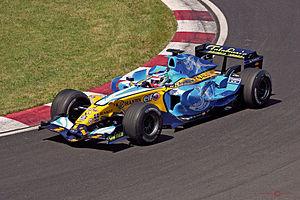
Giancarlo Fisichella est un pilote automobile italien né le 14 janvier 1973 à Rome en Italie. Il a disputé le championnat du monde de Formule 1 entre 1996 et 2009. Après avoir accompli la majeure partie de sa carrière chez Jordan Grand Prix, Benetton Formula, et Renault F1 Team, puis la saison 2008 et un début de saison 2009 pour la nouvelle écurie indienne Force India, dont il a marqué les premiers points, il a rejoint la Scuderia Ferrari en remplacement de Felipe Massa, blessé, avant le Grand Prix d'Italie 2009, à l'âge de 36 ans.
La Renault R26 est la monoplace de Formule 1 engagée par l'écurie française Renault F1 Team dans le cadre du championnat du monde de Formule 1 2006. Elle est pilotée par l'Espagnol Fernando Alonso et l'Italien Giancarlo Fisichella. Fernando Alonso a disputé toute la saison au volant du même châssis, le R26-03.